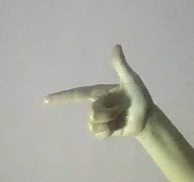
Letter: yaa